Bacoor

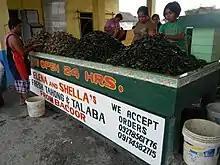
Mussels and oysters are two of Bacoor's main products.

Roman Catholicism is the dominant religion in Bacoor. It is part of the Diocese of Imus and is the seat of the Vicariate of St. Michael the Archangel and the Vicariate of Santo Niño de Molino. One of Bacoor's notable parish priests was Fr. Mariano Gómez, one of the GOMBURZA trio implicated in the Cavite Mutiny who served as parish priest at the Bacoor parish church from 1824 to his death in 1872. Another notable priest who served the parish of Bacoor was St. Ezekiel Moreno at the time when it was still part of the vast hacienda of the Recollects. He tirelessly provided the Last Rites to the victims of a cholera plague which affected the towns of Bacoor and Imus and was responsible for the rehabilitation of the Molino Dam to irrigate the rice fields of Bacoor and Las Piñas.